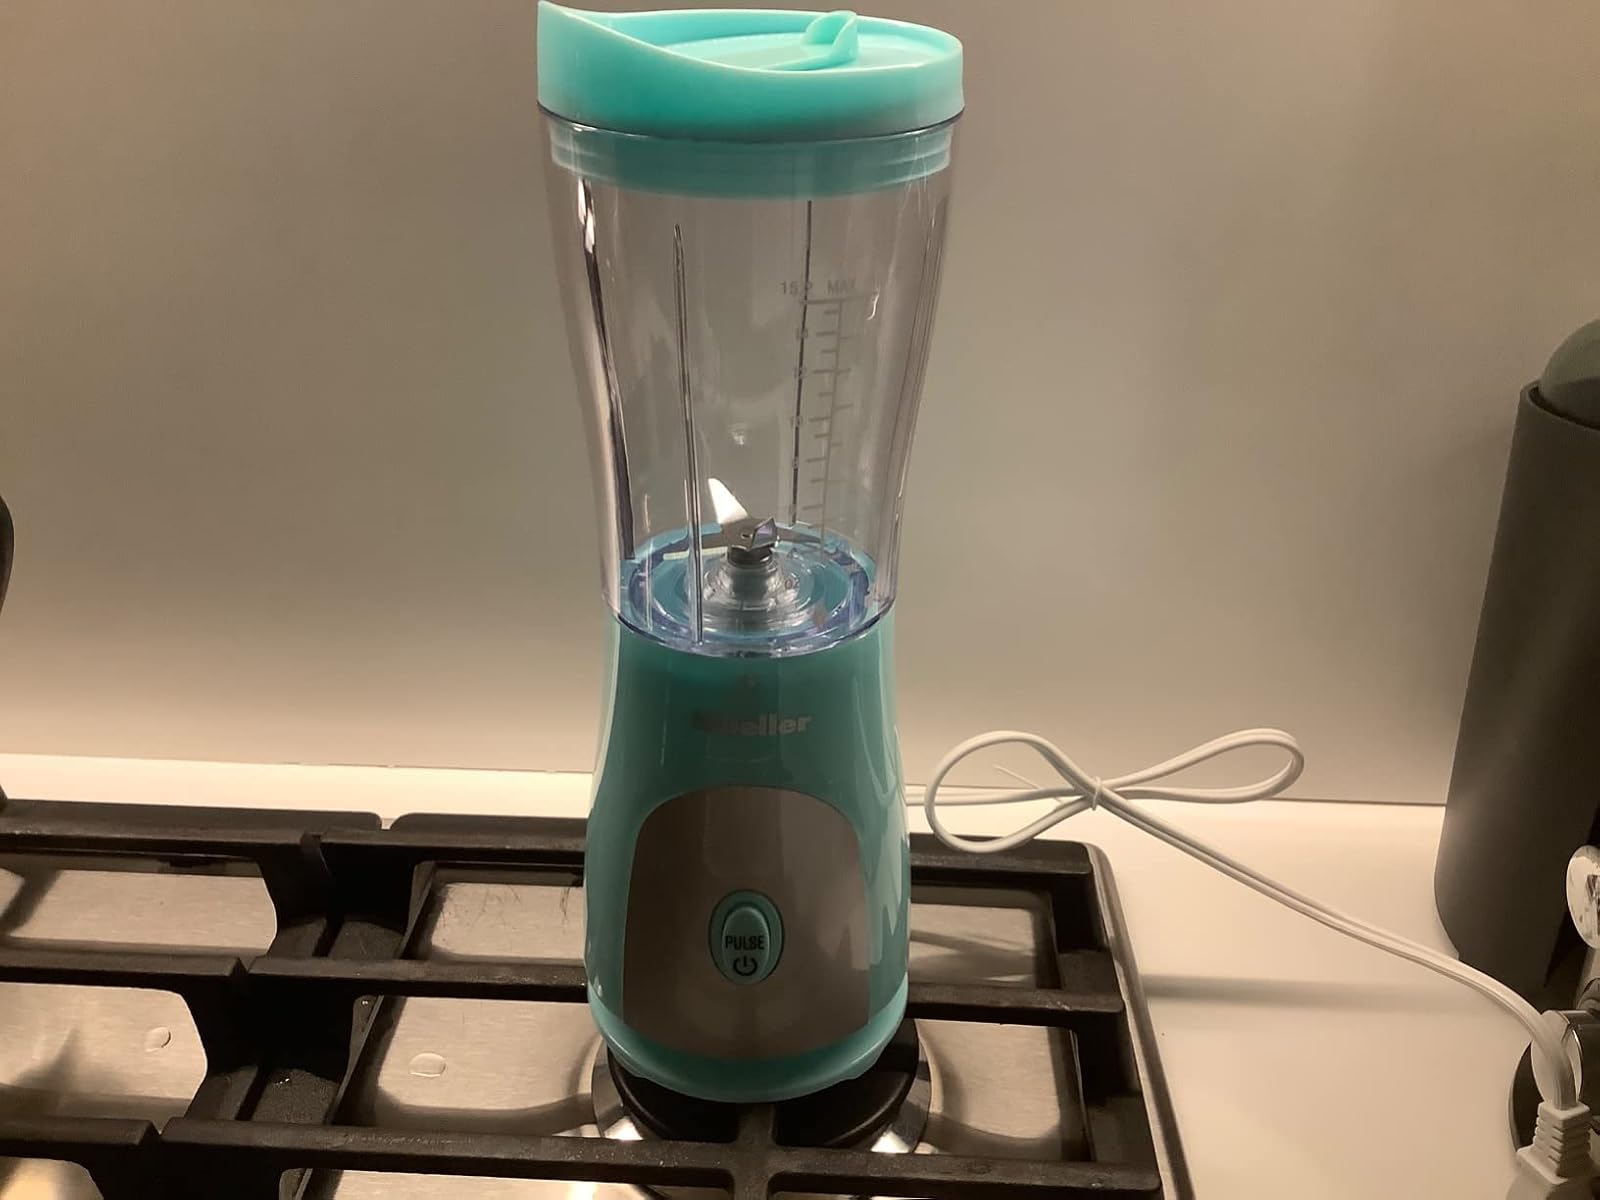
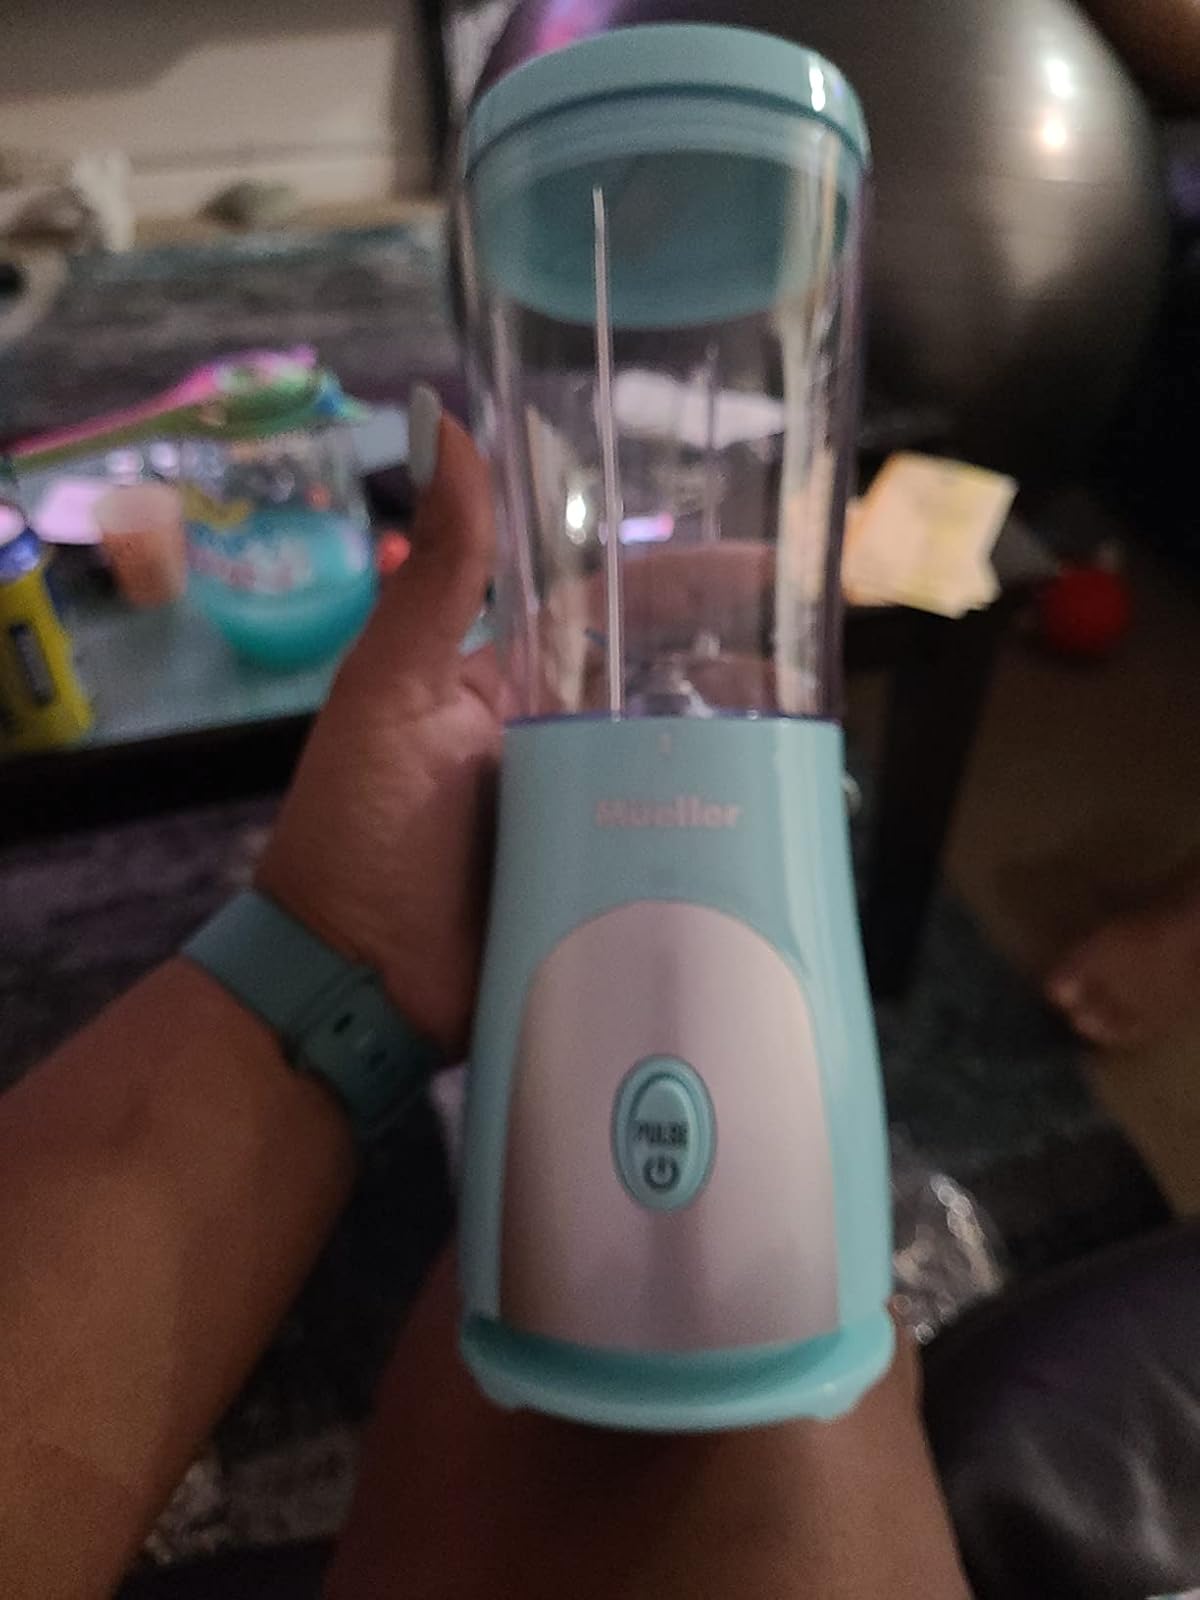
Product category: items_blender
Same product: yes